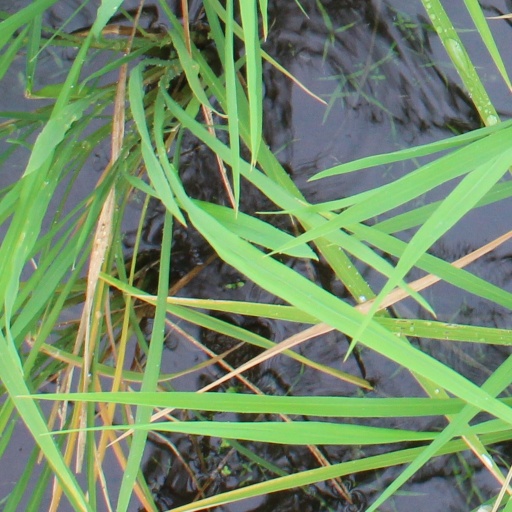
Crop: rice